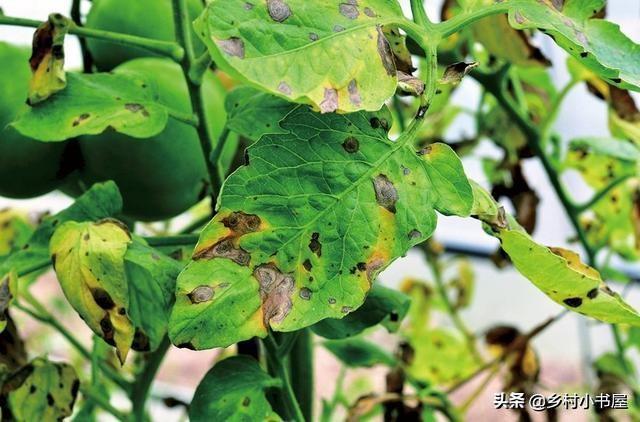
Plant: Tomato
Disease: tomato early blight